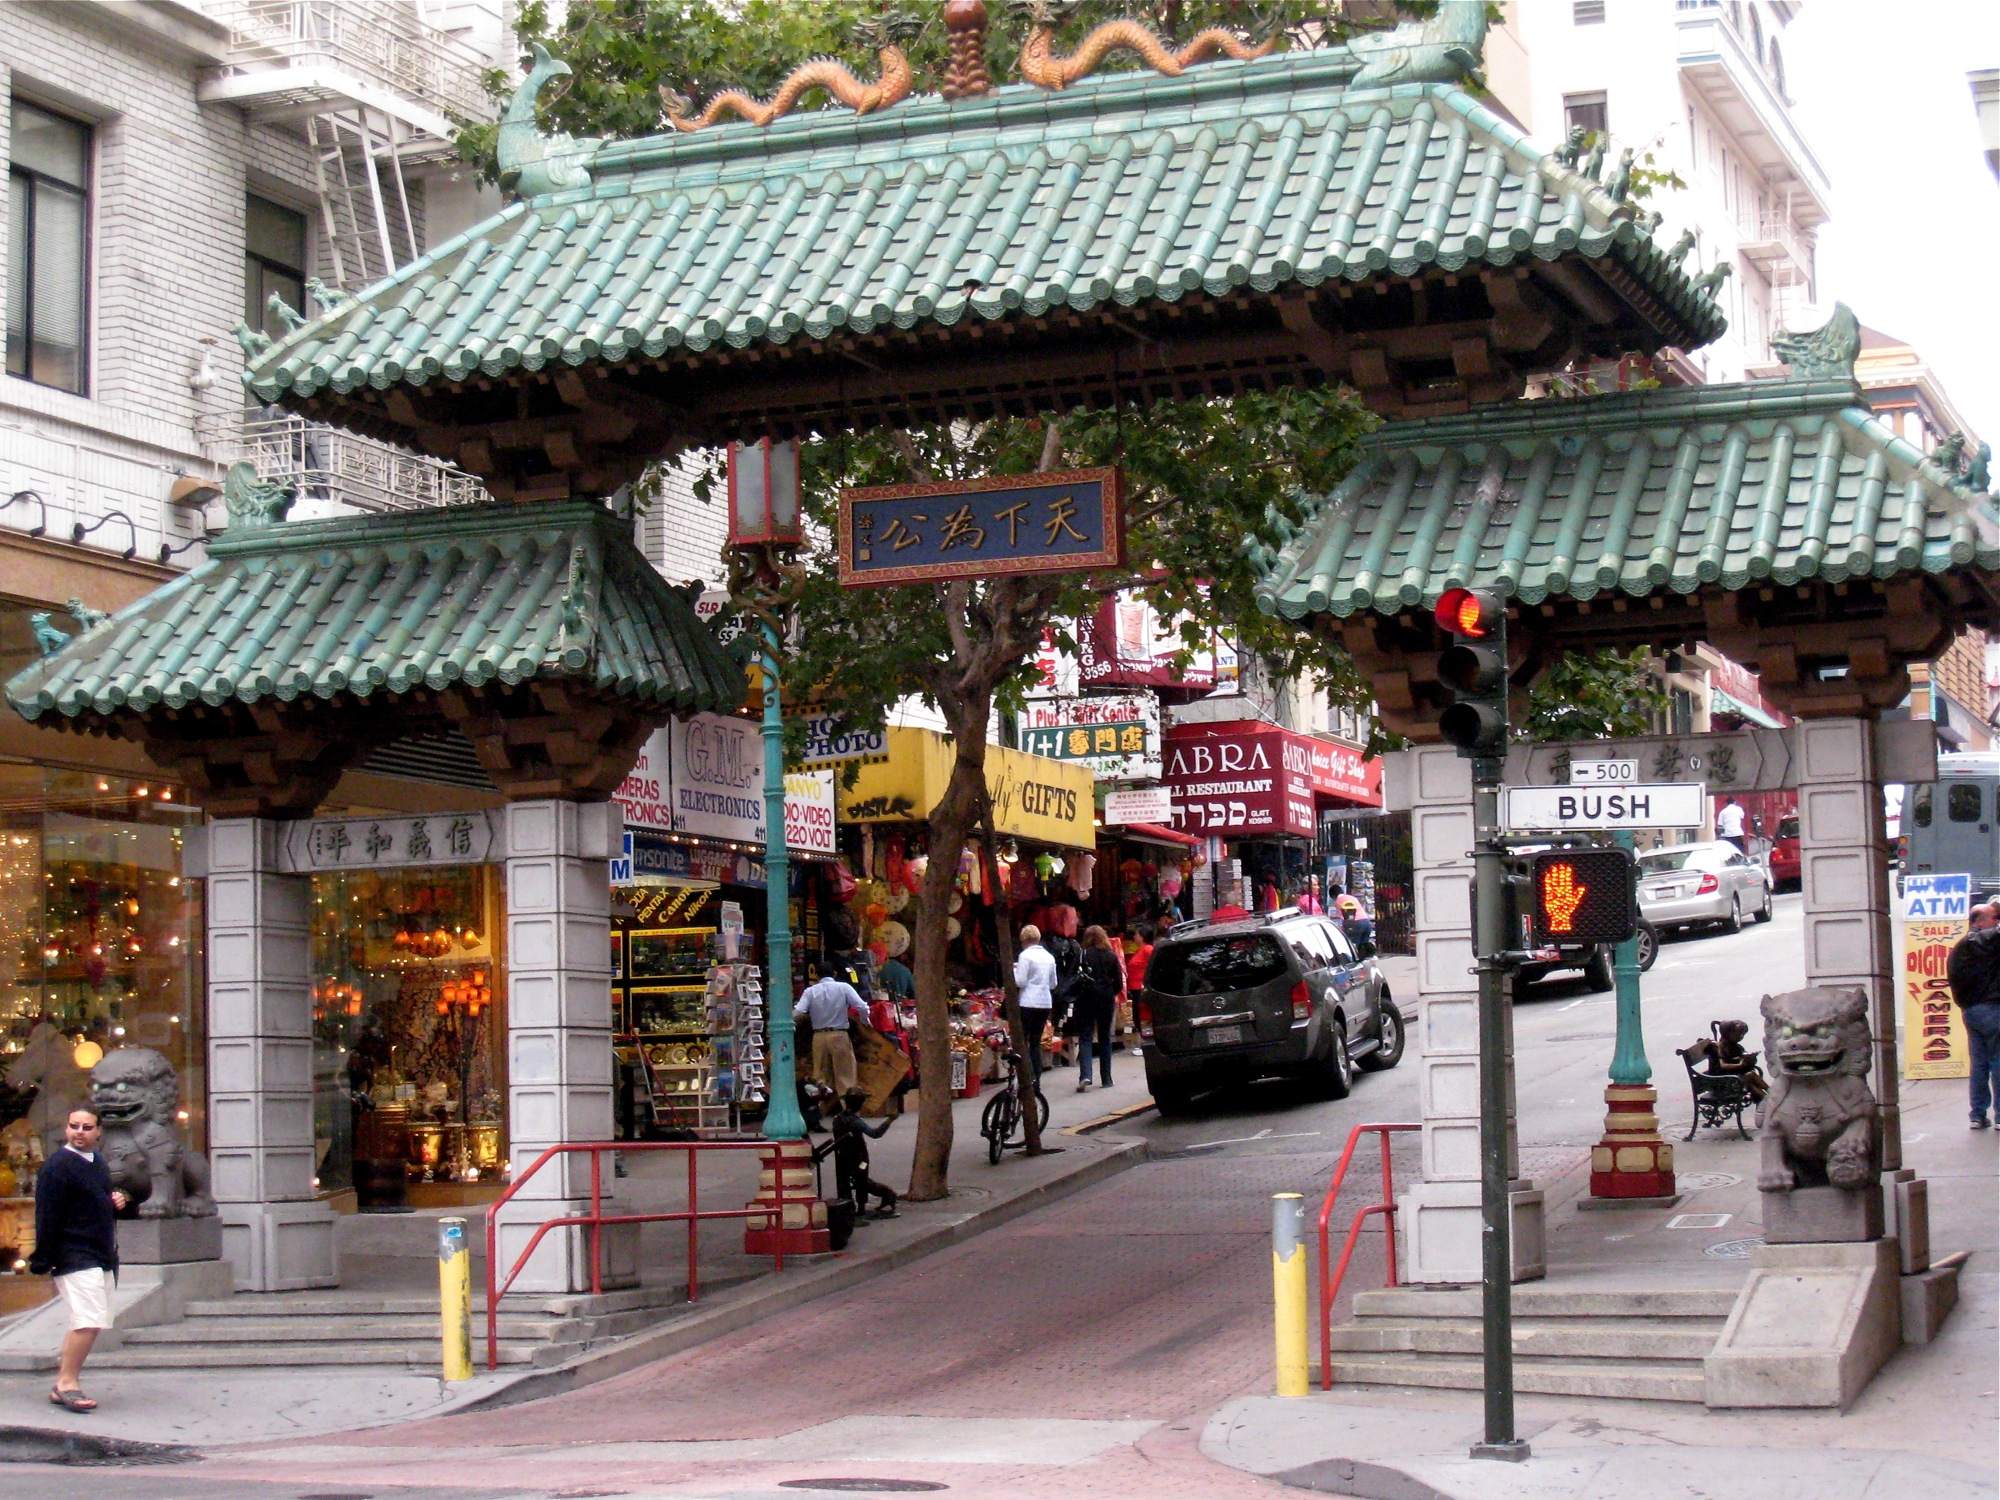
town, restaurant, marketplace, sanfrancisco, temple, shrine, china, chinatown, pics4school, shinto shrine